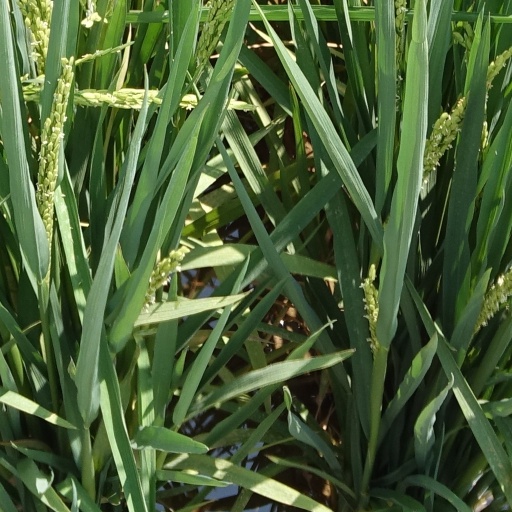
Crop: rice